Yassine El Had

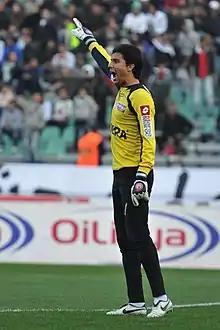
El Had with Raja CA in 2012

Yassine El Had (born 5 March 1984 in Casablanca) is a Moroccan former footballer who played as a goalkeeper, primarily for CR Al Hoceima. He made his debut in 2009, replacing the injured goalkeeper Tarik El Jarmouni.